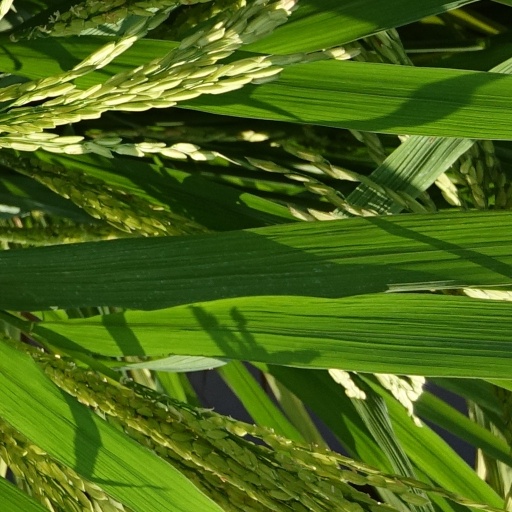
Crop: rice